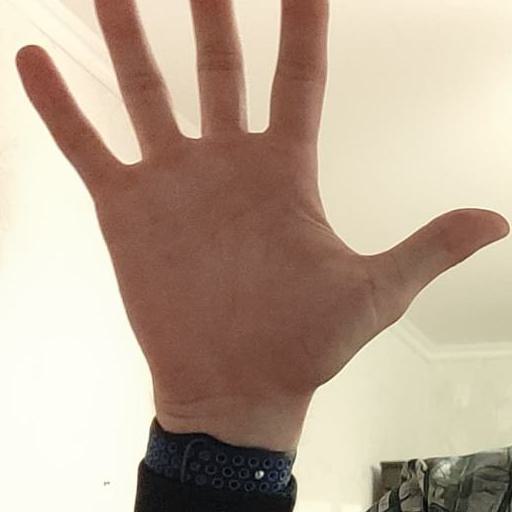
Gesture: palm